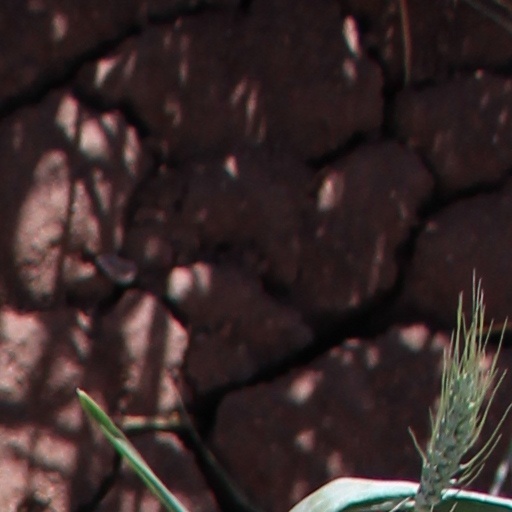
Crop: wheat